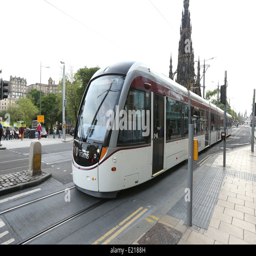
image of the new service in operation on street in city